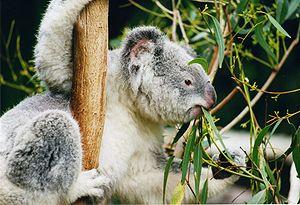
Koala. Photo prise en Australie en mars 1995
La physiognomonie est une méthode fondée sur l'idée que l'observation de l'apparence physique d'une personne, et principalement les traits de son visage, peut donner un aperçu de son caractère ou de sa personnalité. Voici la définition du plus célèbre physiognomoniste, Johann Kaspar Lavater :
La faune de l'Australie est constituée d'une très grande diversité d'animaux. Quelque 83 % des mammifères, 89 % des reptiles, 90 % des poissons et des insectes et 93 % des amphibiens qui habitent cette masse continentale sont endémiques. Ce haut niveau d'endémisme peut être attribué au grand isolement géographique du continent, à sa stabilité tectonique, aux effets d'un modèle de changements climatiques assez inhabituel sur le sol et la flore au fil du temps géologique. L'une des spécificités de la faune australienne réside dans la relative rareté des mammifères placentaires. C'est pourquoi les marsupiaux, un groupe de mammifères dont les petits sont portés dans un marsupium et qui inclut les kangourous, les opossums, les koalas et les Dasyuromorphia, occupent plusieurs niches écologiques qui, dans d'autres parties du monde, sont occupées par les animaux placentaires. L'Australie est l'habitat de deux des cinq espèces existantes connues de monotrèmes. Elle compte de nombreuses espèces venimeuses, dont certaines araignées, les scorpions, les pieuvres, les scyphozoaires, certains mollusques, les poissons-pierres et les raies et même un mammifère : l'ornithorynque.
Le koala, appelé aussi Paresseux australien, est une espèce de marsupial arboricole herbivore endémique d'Australie et le seul représentant encore vivant de la famille des Phascolarctidés. On le trouve dans les régions côtières de l'Australie méridionale et orientale, d'Adélaïde à la partie sud de la péninsule du cap York. Les populations s'étendent aussi sur des distances considérables dans l'arrière-pays australien, là où l'humidité est suffisante pour le maintien de forêts. Les koalas d'Australie-Méridionale furent exterminés au début du XXᵉ siècle, mais cet État fédéré a depuis été repeuplé grâce à des transferts du Victoria. Cet animal n'était plus présent ni en Tasmanie, ni en Australie-Occidentale, mais il y a été réintroduit.